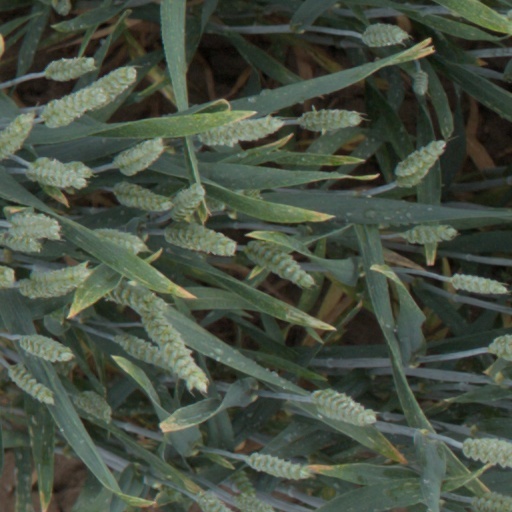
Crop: wheat